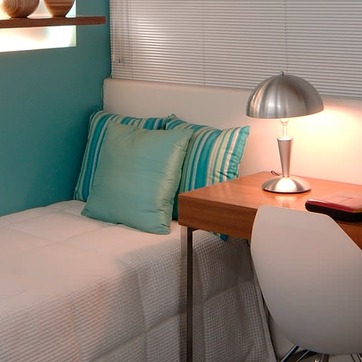
Material: fabric